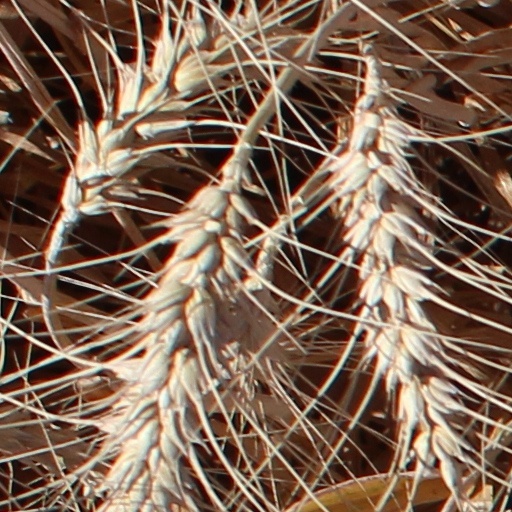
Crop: wheat